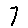
Label: 7